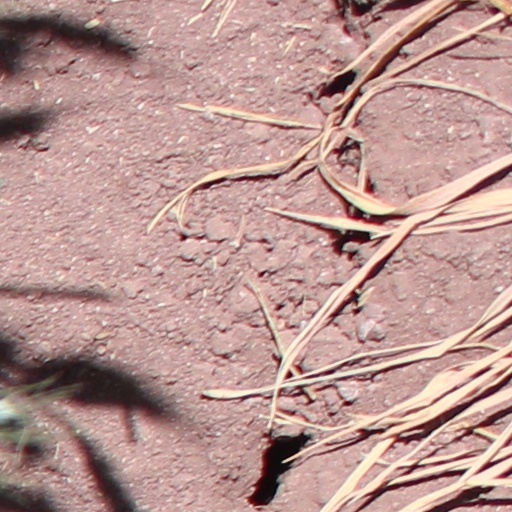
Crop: wheat